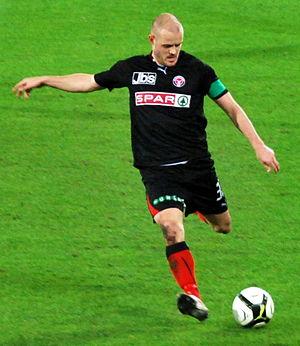
Kristian Bak Nielsen est un footballeur danois né le 20 octobre 1982 à Aaskov.